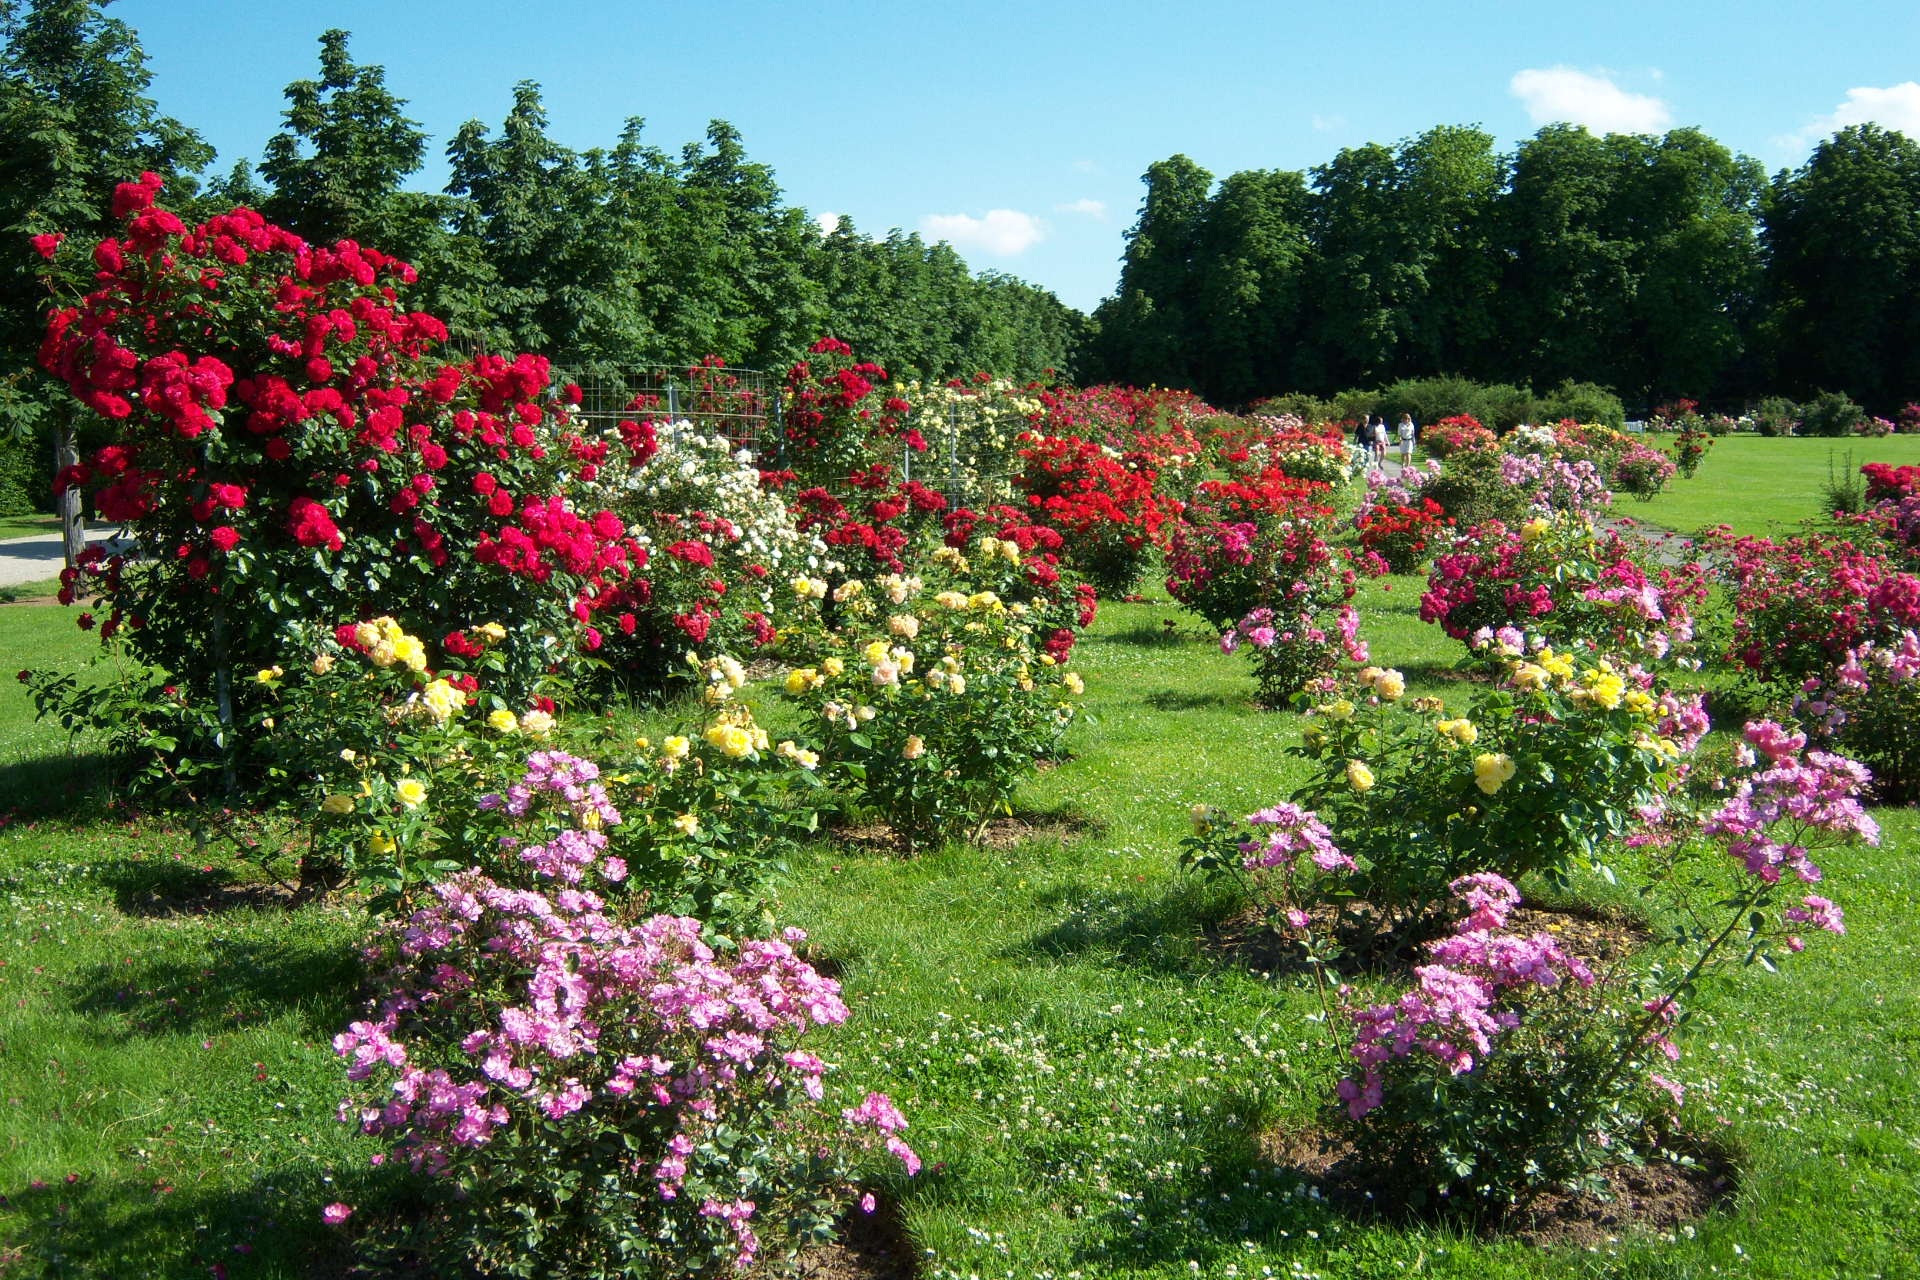
outdoor, plant, lawn, flower, bloom, rose, spring, park, romantic, botany, garden, flora, roses, shrub, rhododendron, botanical garden, yard, flowering plant, garden roses, rose family, annual plant, woody plant, land plant